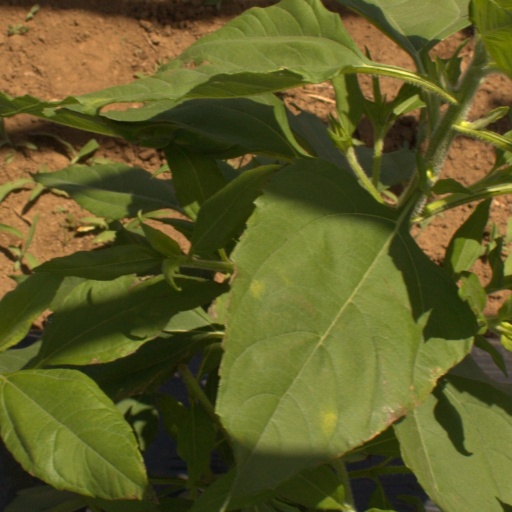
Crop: Jerusalem artichoke